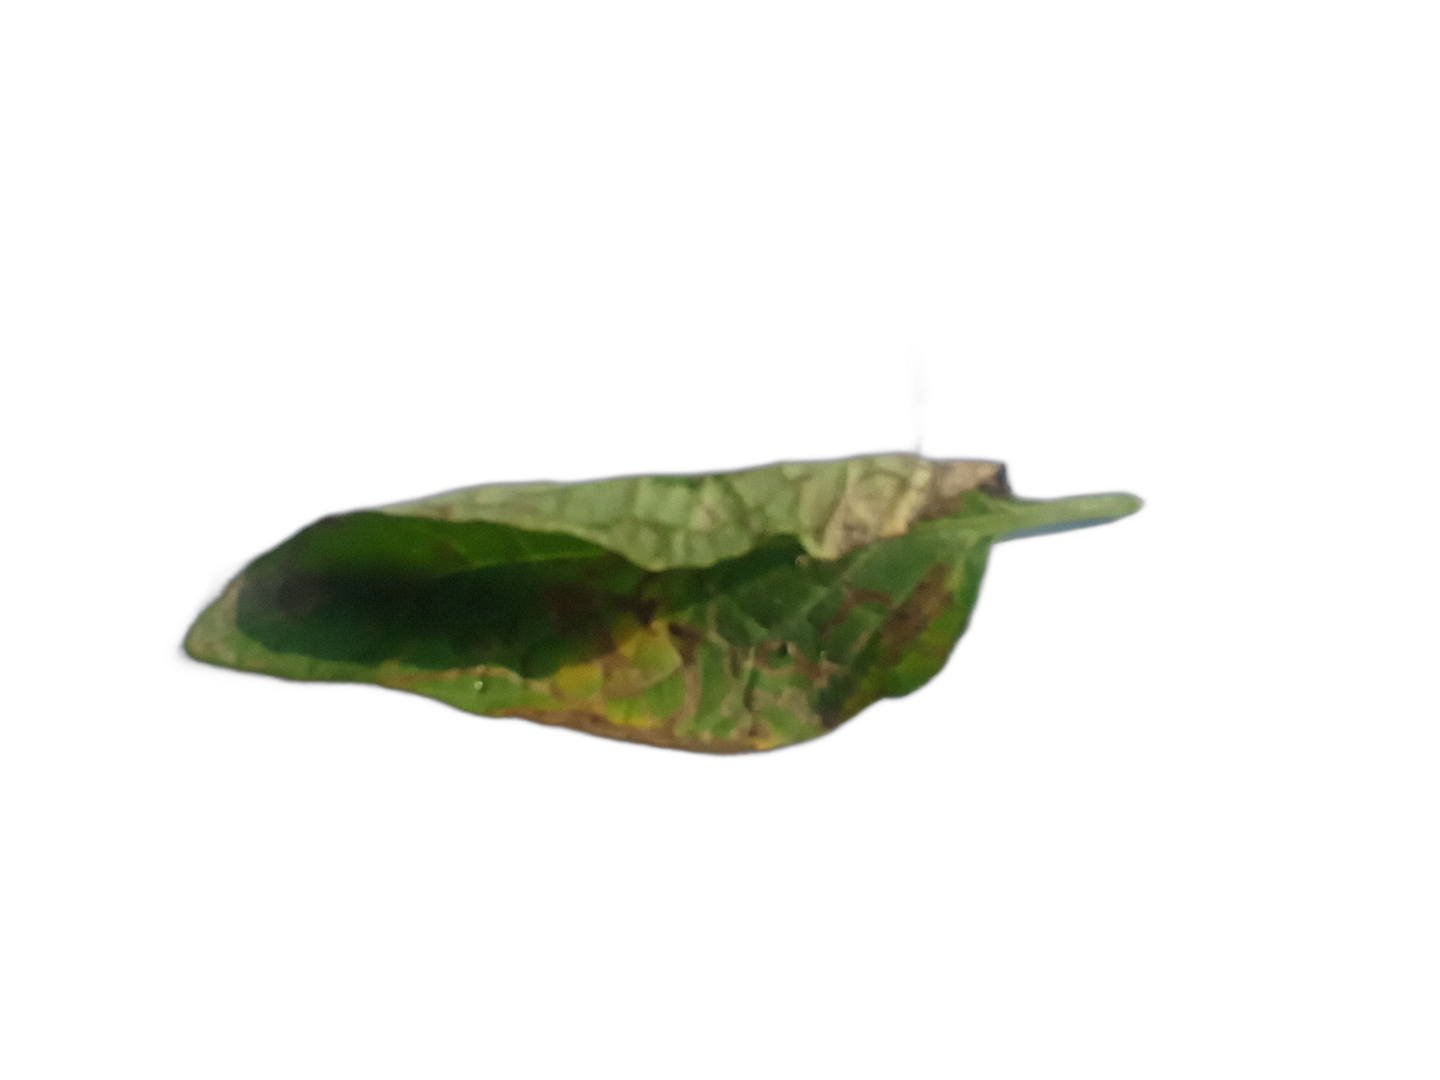
Crop: Tomato
Label: Mosaic